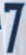
Number: 7